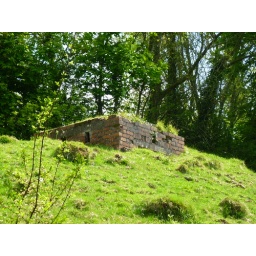
One square pillbox near the B4521 road bridge crossing over the River Gavenny. East of Abergavenny.